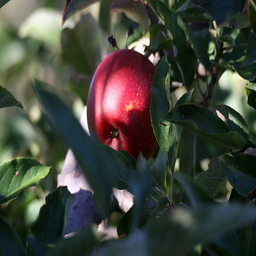
Label: Apple